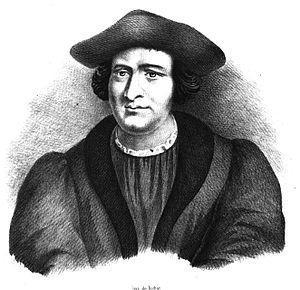
Personnalités nées ou ayant vécu en Champagne: